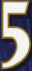
Number: 5